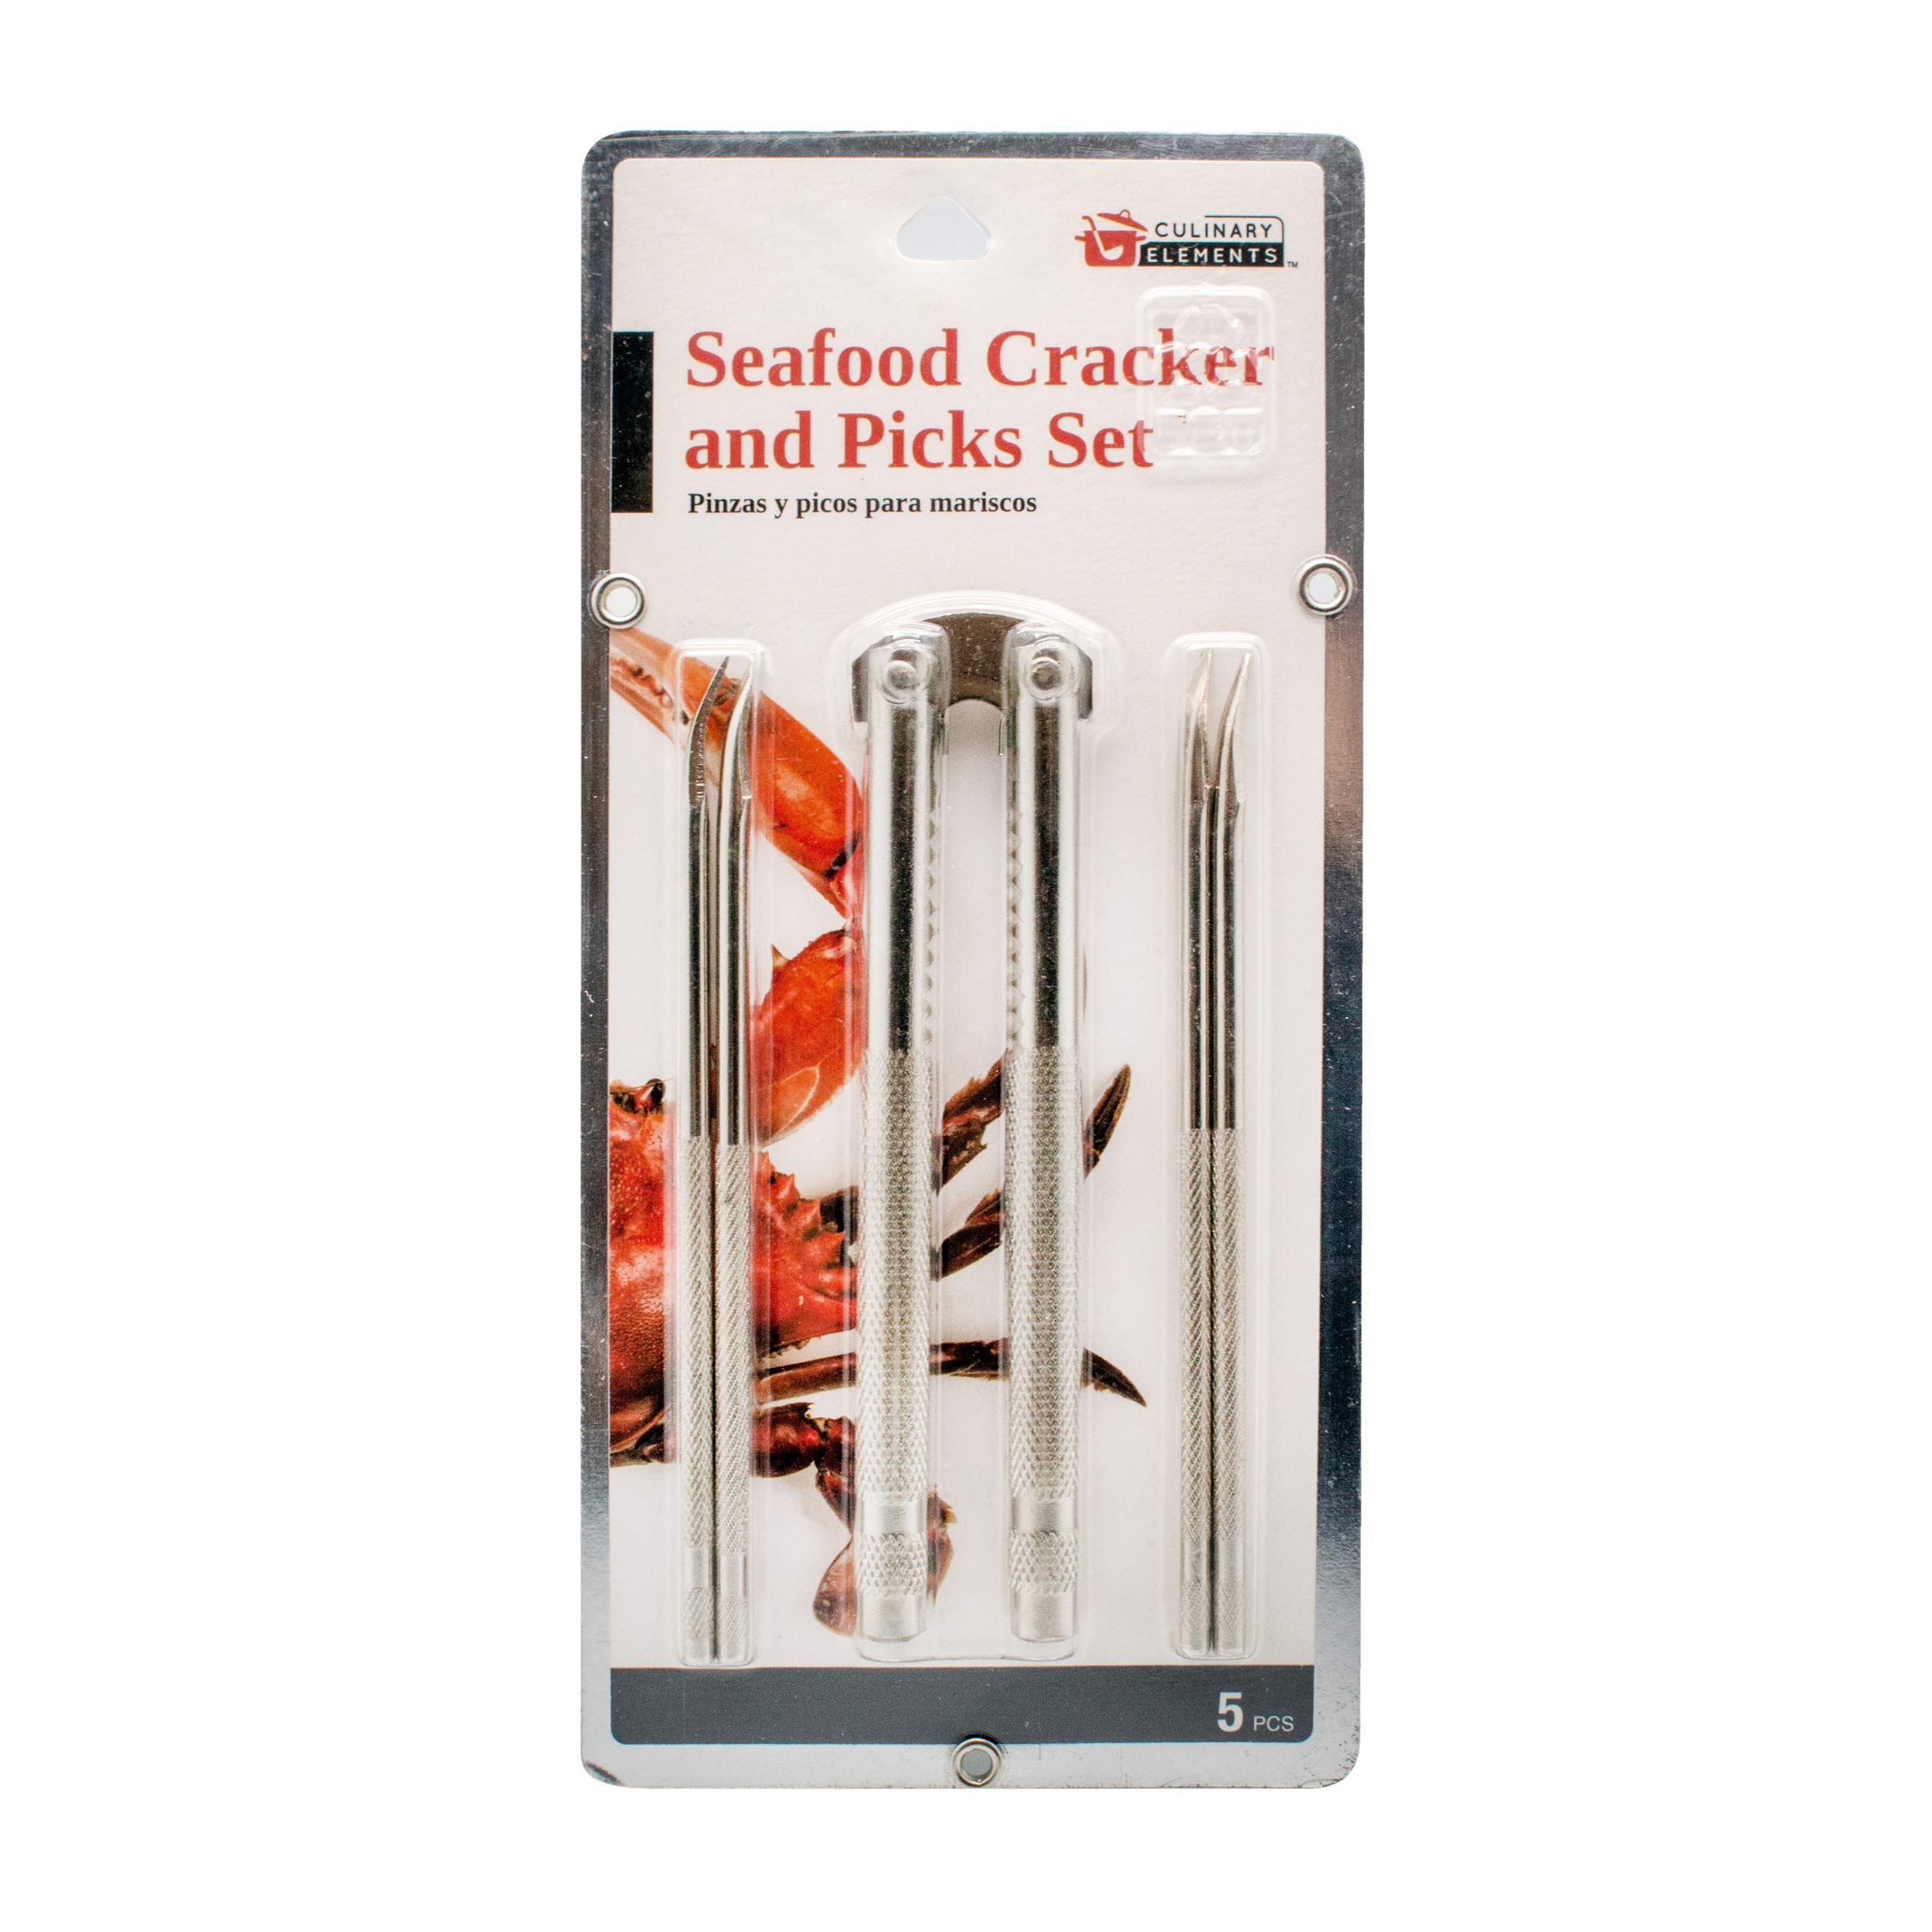
Item Name: Culinary Elements Stainless Steel Seafood Cracker and Pick 5 Piece Set, Crab Leg Cracker Tools, Tool for Cracking Seafood And Picks For Picking Meat Out Of Shell, Heavy Duty & Dishwasher Safe
Product Description: Culinary Elements Stainless Steel Seafood Cracker and Pick 5 Piece Set, Crab Leg Cracker Tools are great for cracking lobster tails or crab legs, this cracker can also be used for nuts like walnuts or pecans. Each family size set includes 4 picks that helps remove meat easily. This heavy duty seafood tool is made out of stainless steel and is dishwasher safe. A seafood cracker is essential for getting into crab claws with ease. Seafood crackers are similar in design to nutcrackers; you could probably use yours to crack open nuts too! The handles on the utensil feature grips on the inside and they are connected by a hinge.
Value: 1.0
Unit: Count

Price: 6